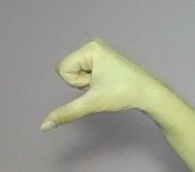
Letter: waw